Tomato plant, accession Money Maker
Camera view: horizontal (90 deg, fisheye); turntable rotation: 0 degrees
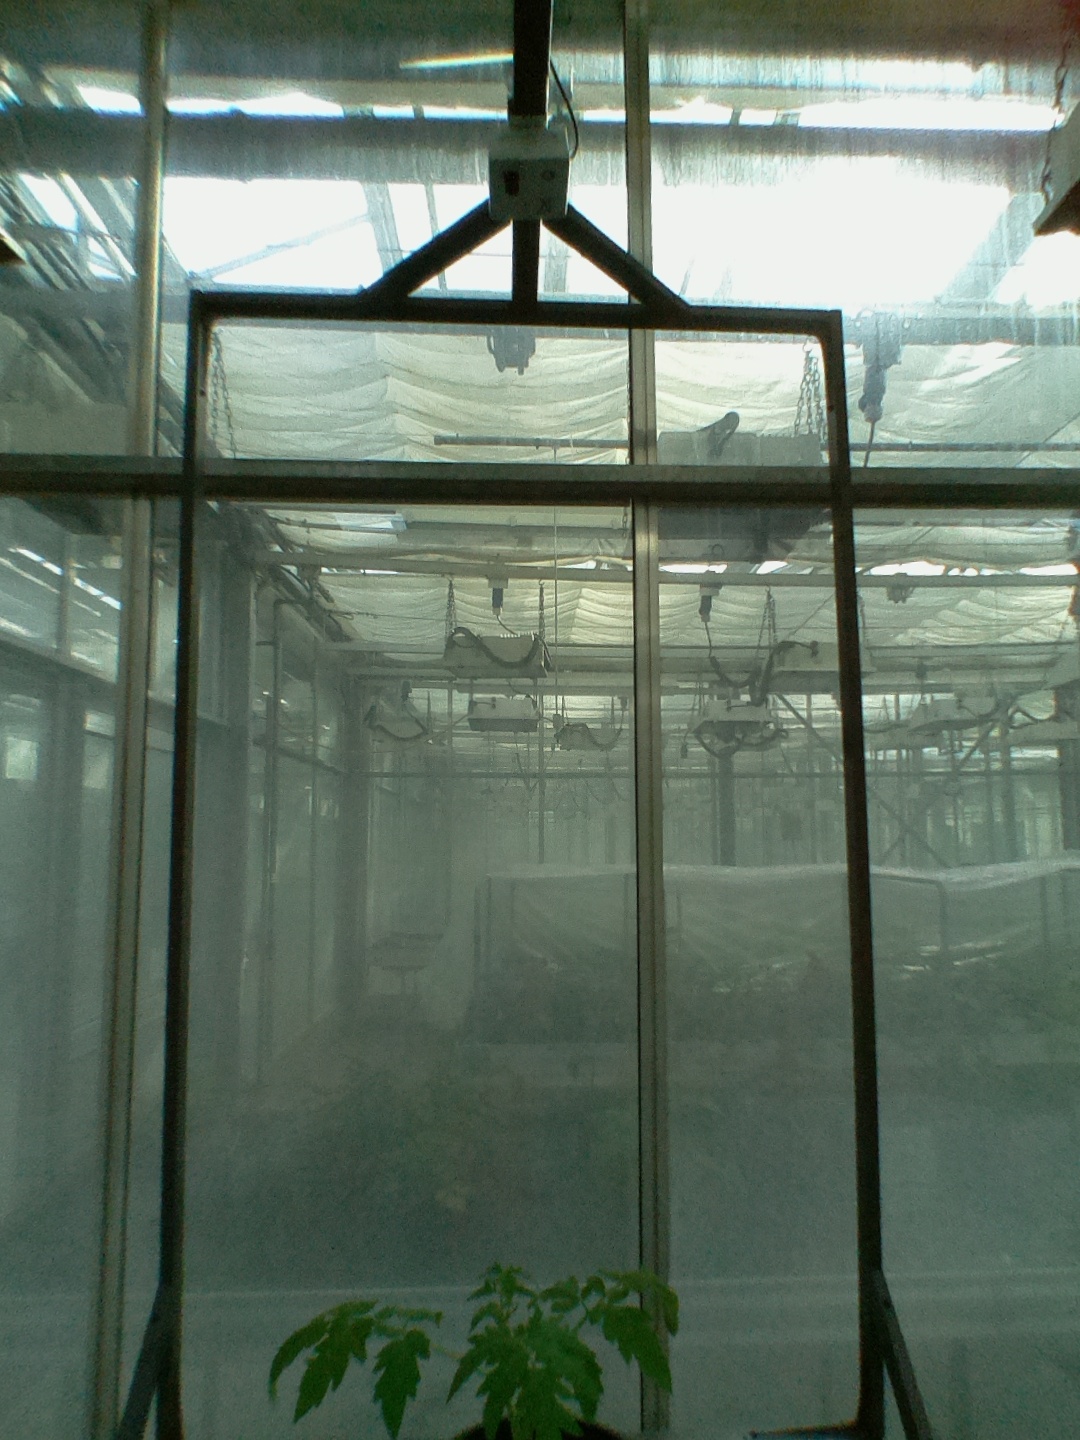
BBCH growth stage 13: 6 of true leaves visible